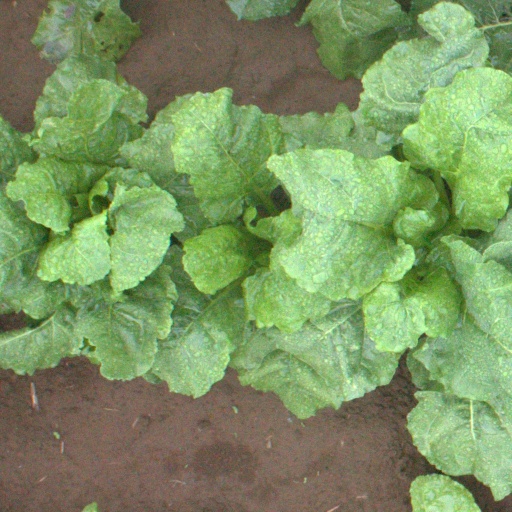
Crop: sugar beet